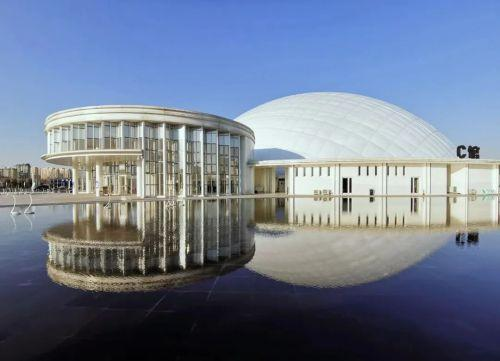
地标名称：淄博会展中心
所在城市：淄博市·张店区